Question: Please indicate a possible affordance area of the bench that can be used for sitting on
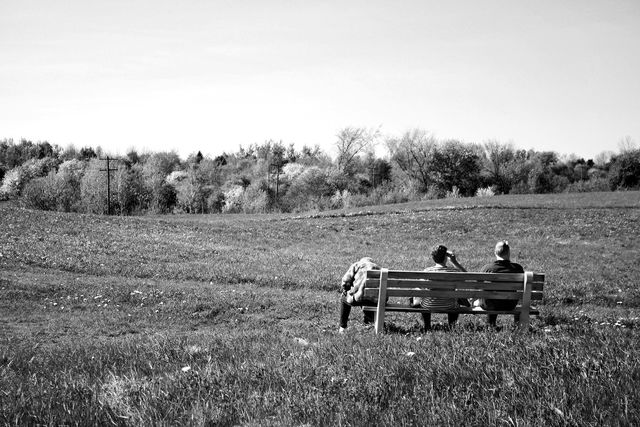
Answer: [362.5, 296, 535.365, 313.618]